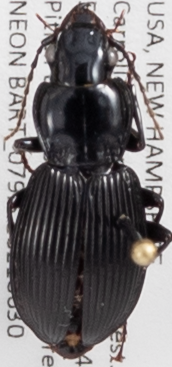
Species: Pterostichus coracinus
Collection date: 2021-06-30
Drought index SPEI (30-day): -1.814
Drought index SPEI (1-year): -1.28
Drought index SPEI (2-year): -0.968